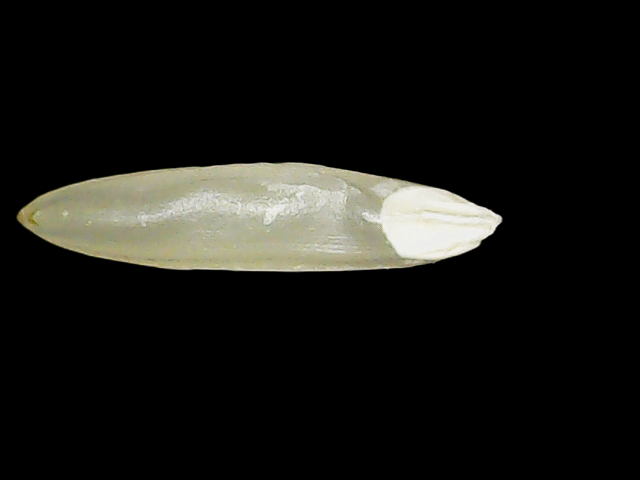
Rice variety: Binadhan25